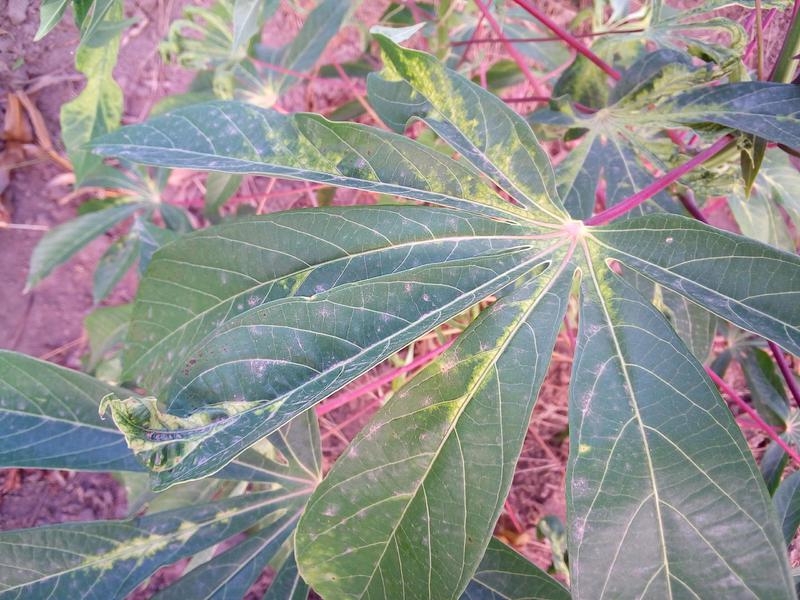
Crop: cassava
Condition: mosaic_disease